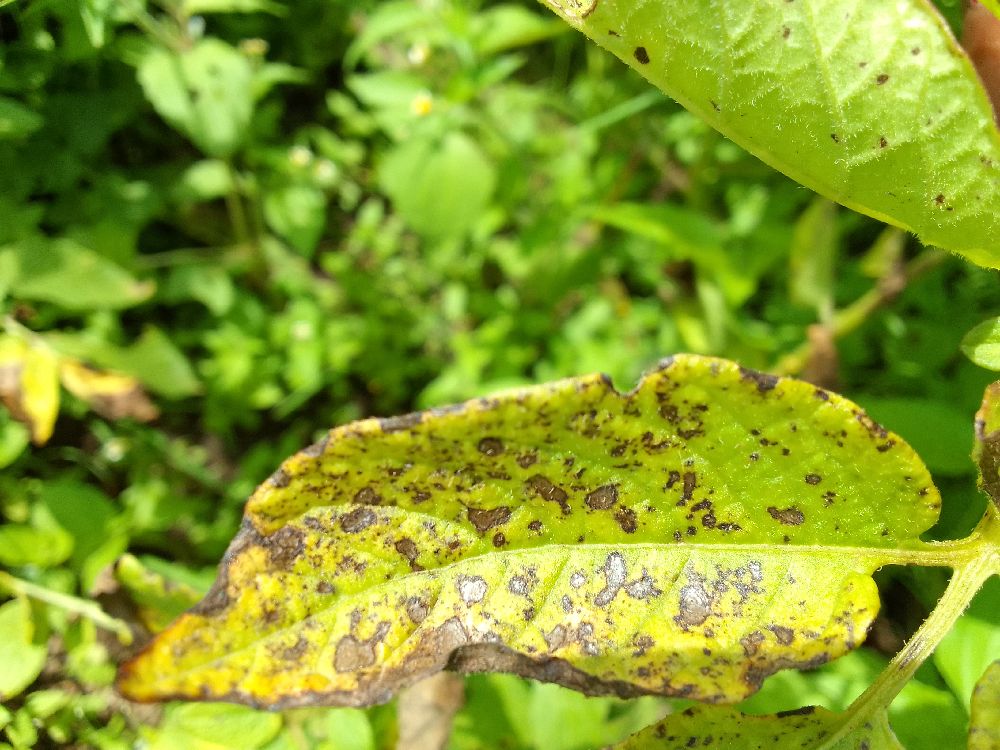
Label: Early blight